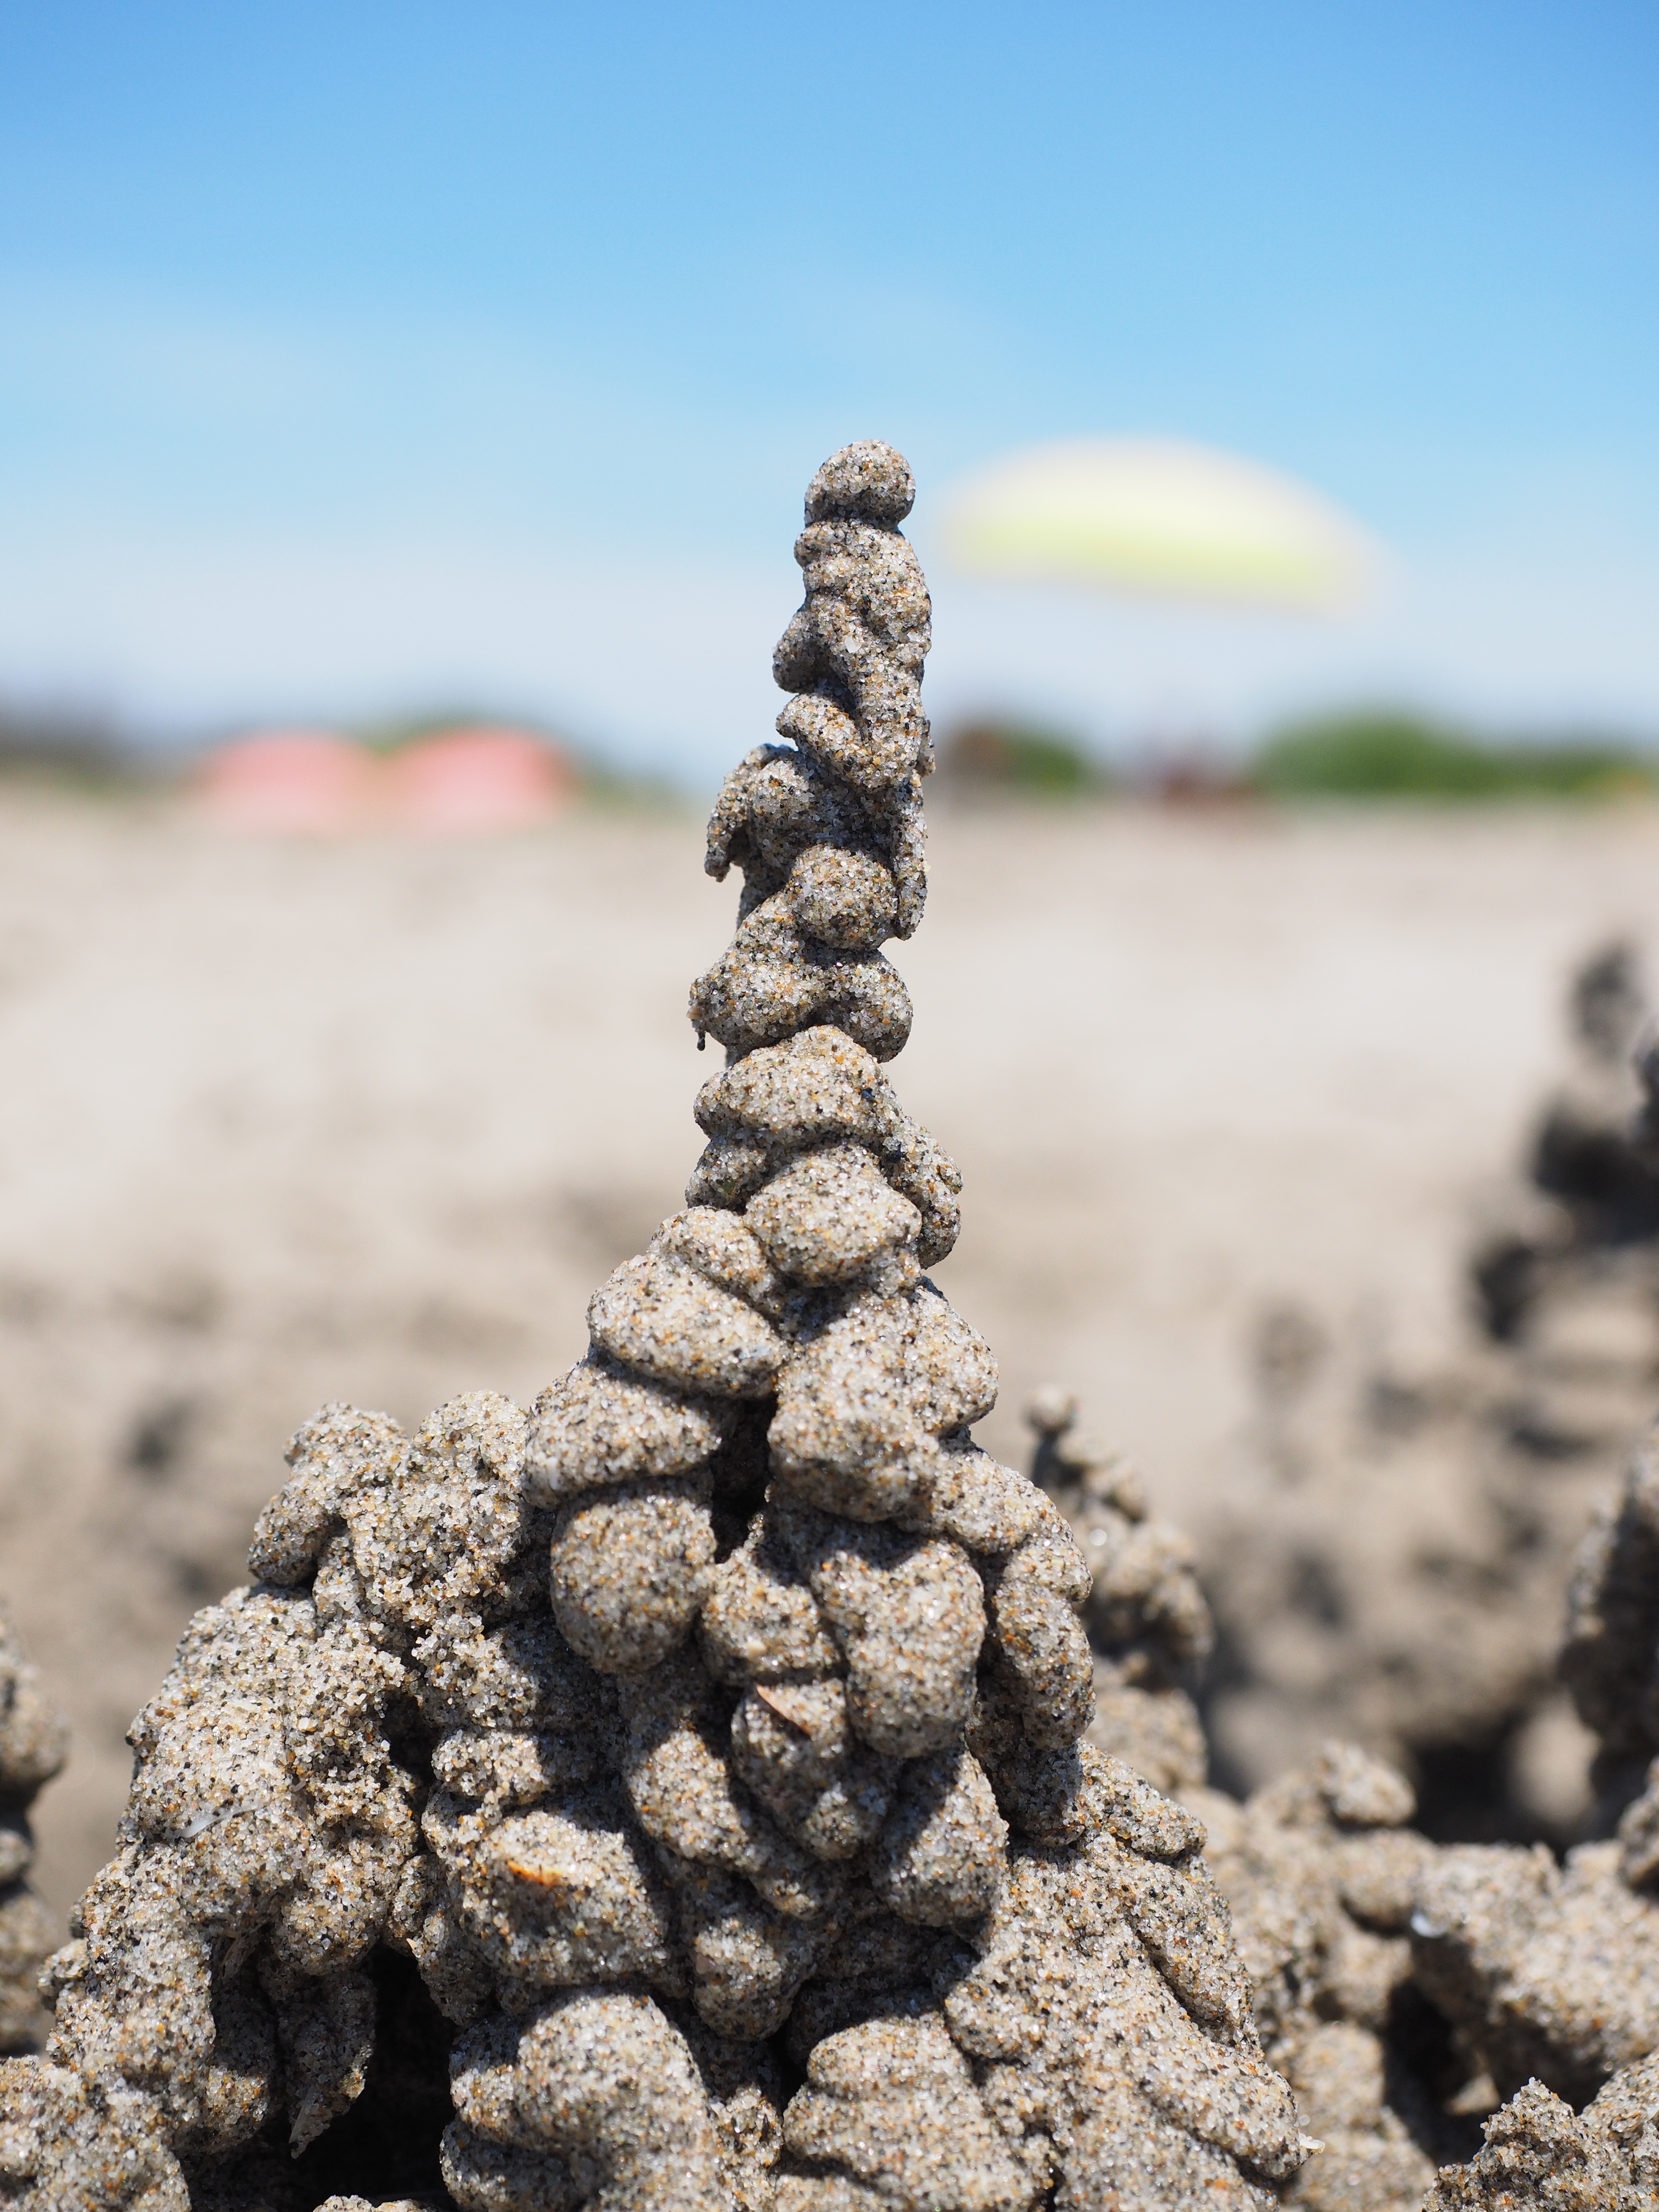
beach, landscape, sea, tree, nature, sand, rock, plant, flower, relax, tower, holiday, soil, castle, material, artwork, geology, build, turret, sandburg, recovery, klecker castle, sand artwork, sandalwood, droplets burg, drip castle, natural environment